Benny the Bull

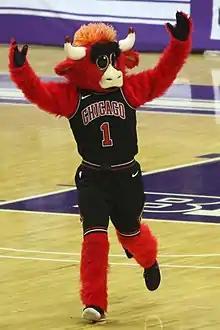
Benny the Bull in 2018.

Benny the Bull, commonly known as Benny, is the mascot of the National Basketball Association (NBA)'s Chicago Bulls, a role he has filled since 1969.